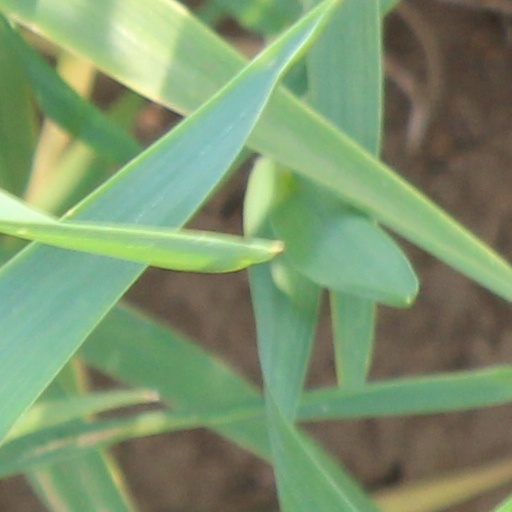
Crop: wheat